The Untold Story 2

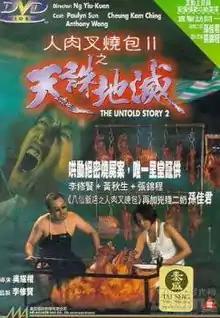

The Untold Story 2 a.k.a. Human Flesh Bun 2 (人肉叉燒包II之天誅地滅) is a 1998 Hong Kong film. It is a sequel to "The Untold Story", also starred Anthony Wong Chau-Sang in a different role.